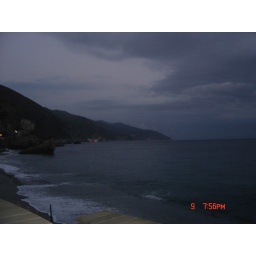
watch the water nd the clouds roll in